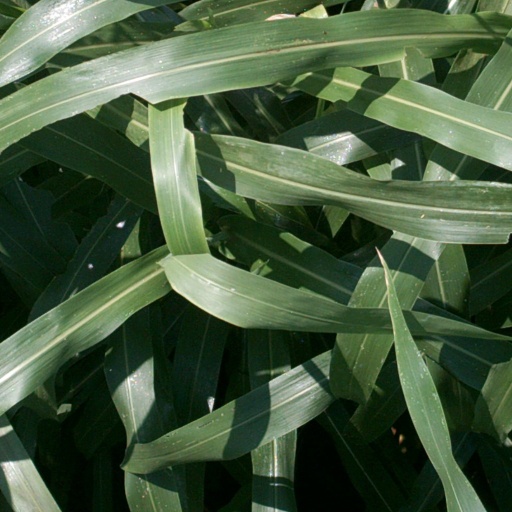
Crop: sorghum